Hastings

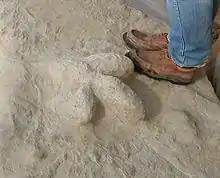
Dinosaur footprint found among rocks at the cliff base

Hastings is situated where the sandstone beds, at the heart of the Weald, known geologically as the Hastings Sands, meet the English Channel, forming tall cliffs to the east of the town. Hastings Old Town is in a sheltered valley between the East Hill and West Hill (on which the remains of the Castle stand). In Victorian times and later the town has spread westwards and northwards, and now forms a single urban centre with the more suburban area of St Leonards-on-Sea to the west. Roads from the Old Town valley lead towards the Victorian area of Clive Vale and the former village of Ore, from which "The Ridge", marking the effective boundary of Hastings, extends north-westwards towards Battle. Beyond Bulverhythe, the western end of Hastings is marked by low-lying land known as Glyne Gap, separating it from Bexhill-on-Sea.